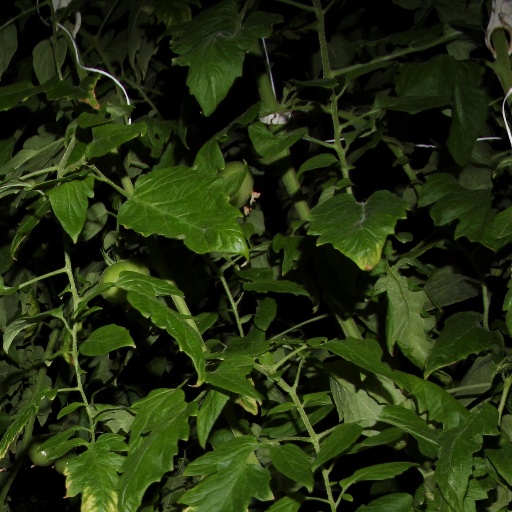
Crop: tomato